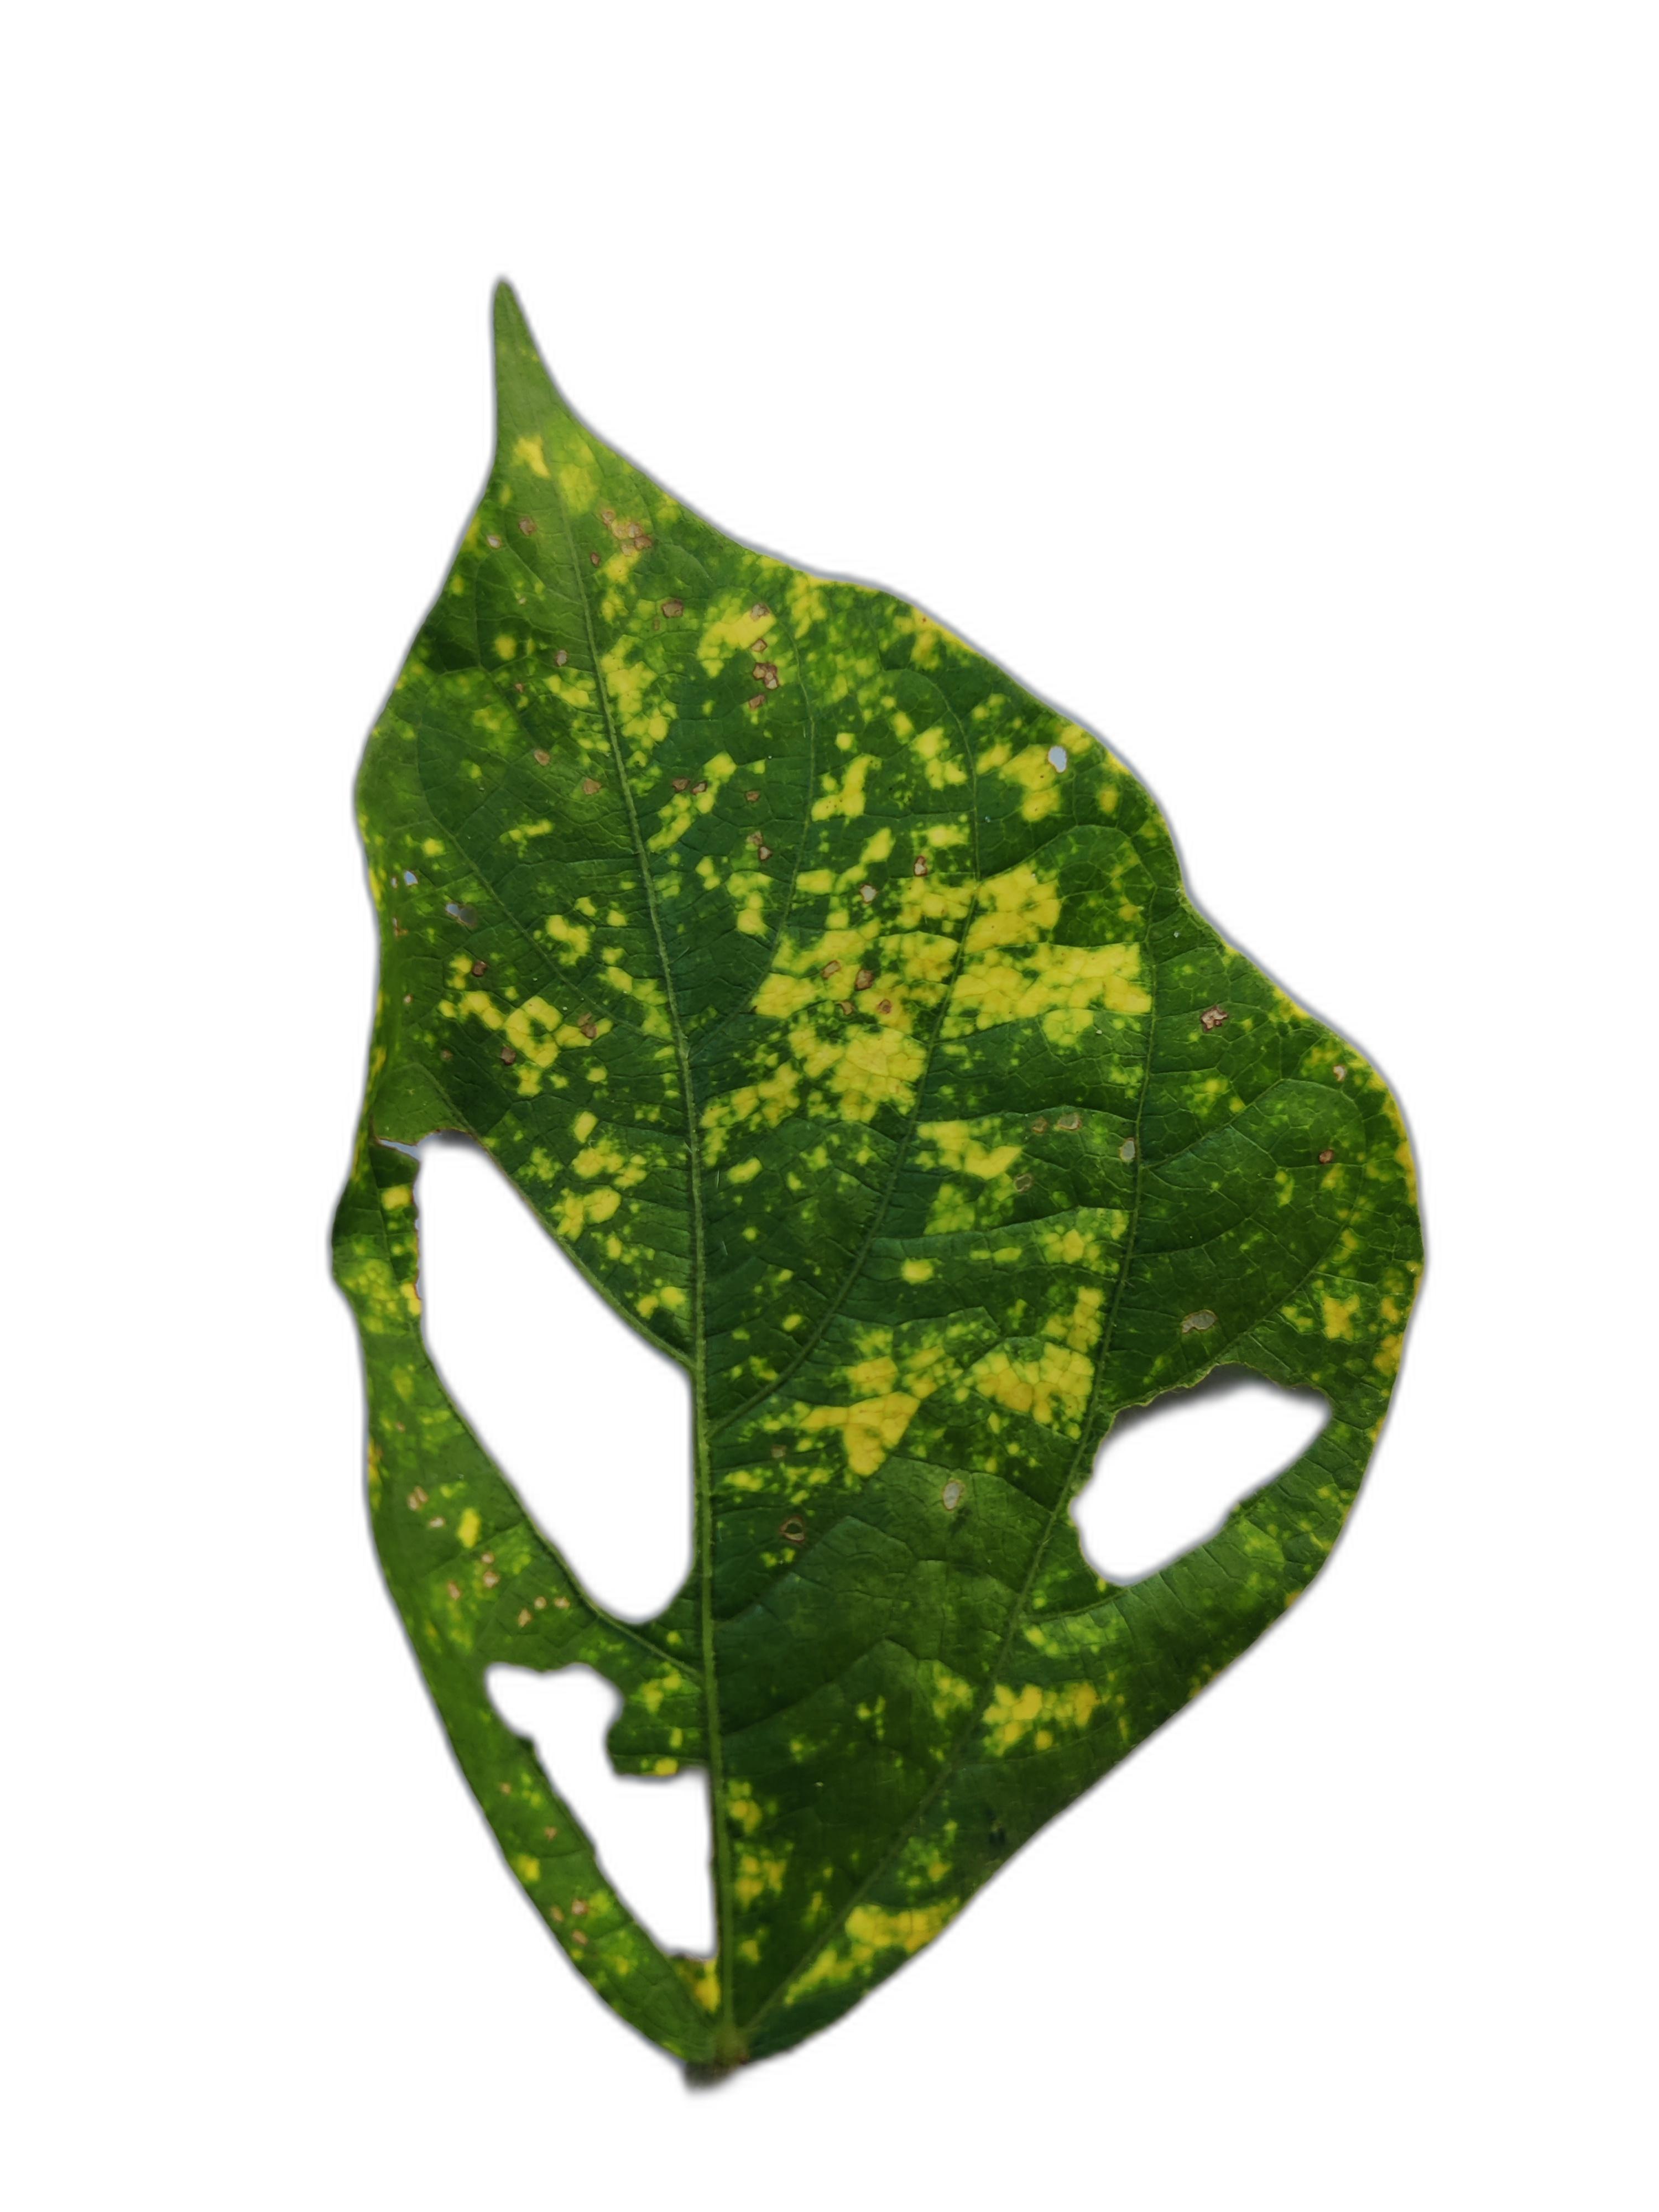
Label: Yellow Mosaic